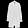
Label: Coat